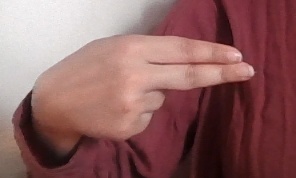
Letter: ain